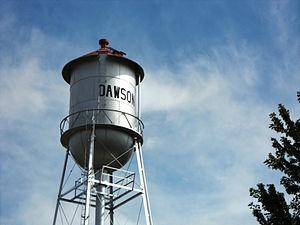
Dawson est une ville du comté de Dallas, en Iowa, aux États-Unis. Elle est incorporée le 25 avril 1908.